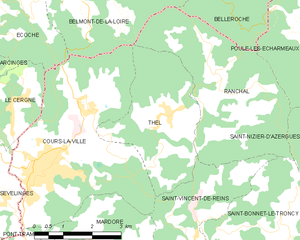
Carte des communes françaises